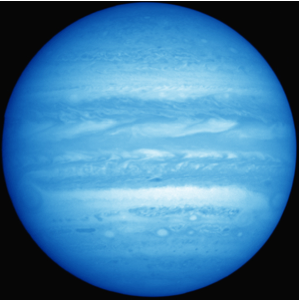
Illustration de la planète Polyphème du film ""Avatar"", basée sur des photographies de la planète Jupiter."